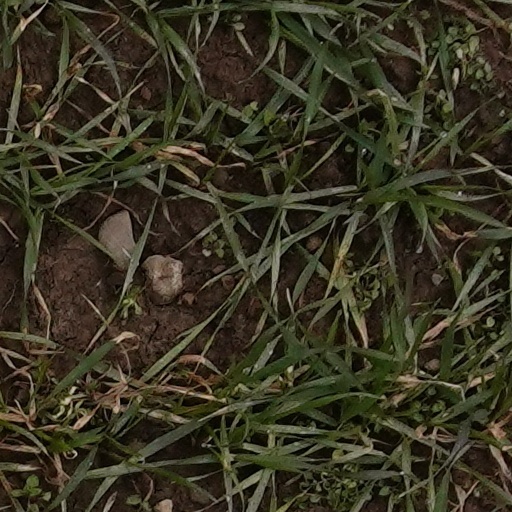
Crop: wheat